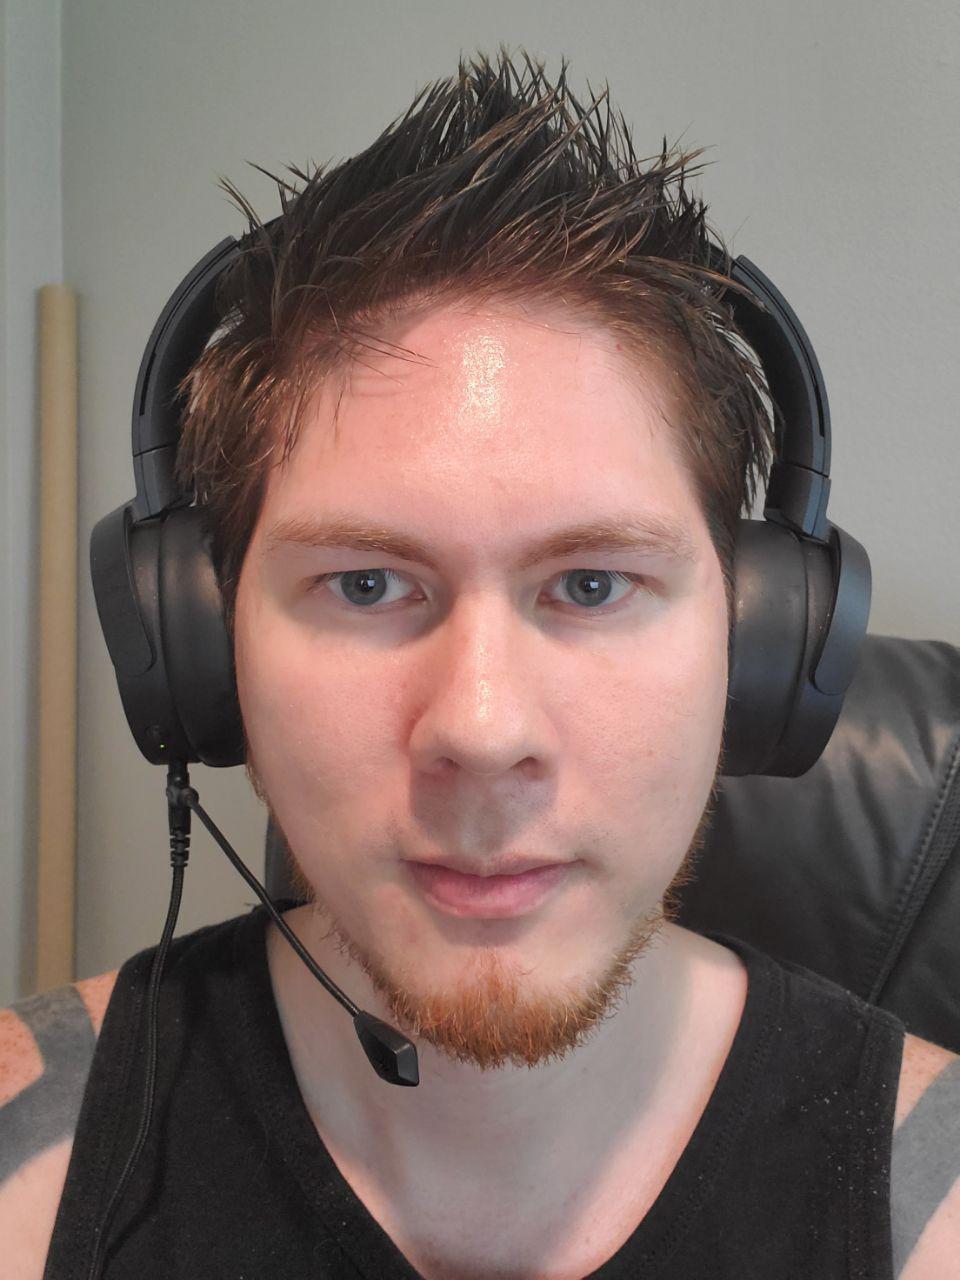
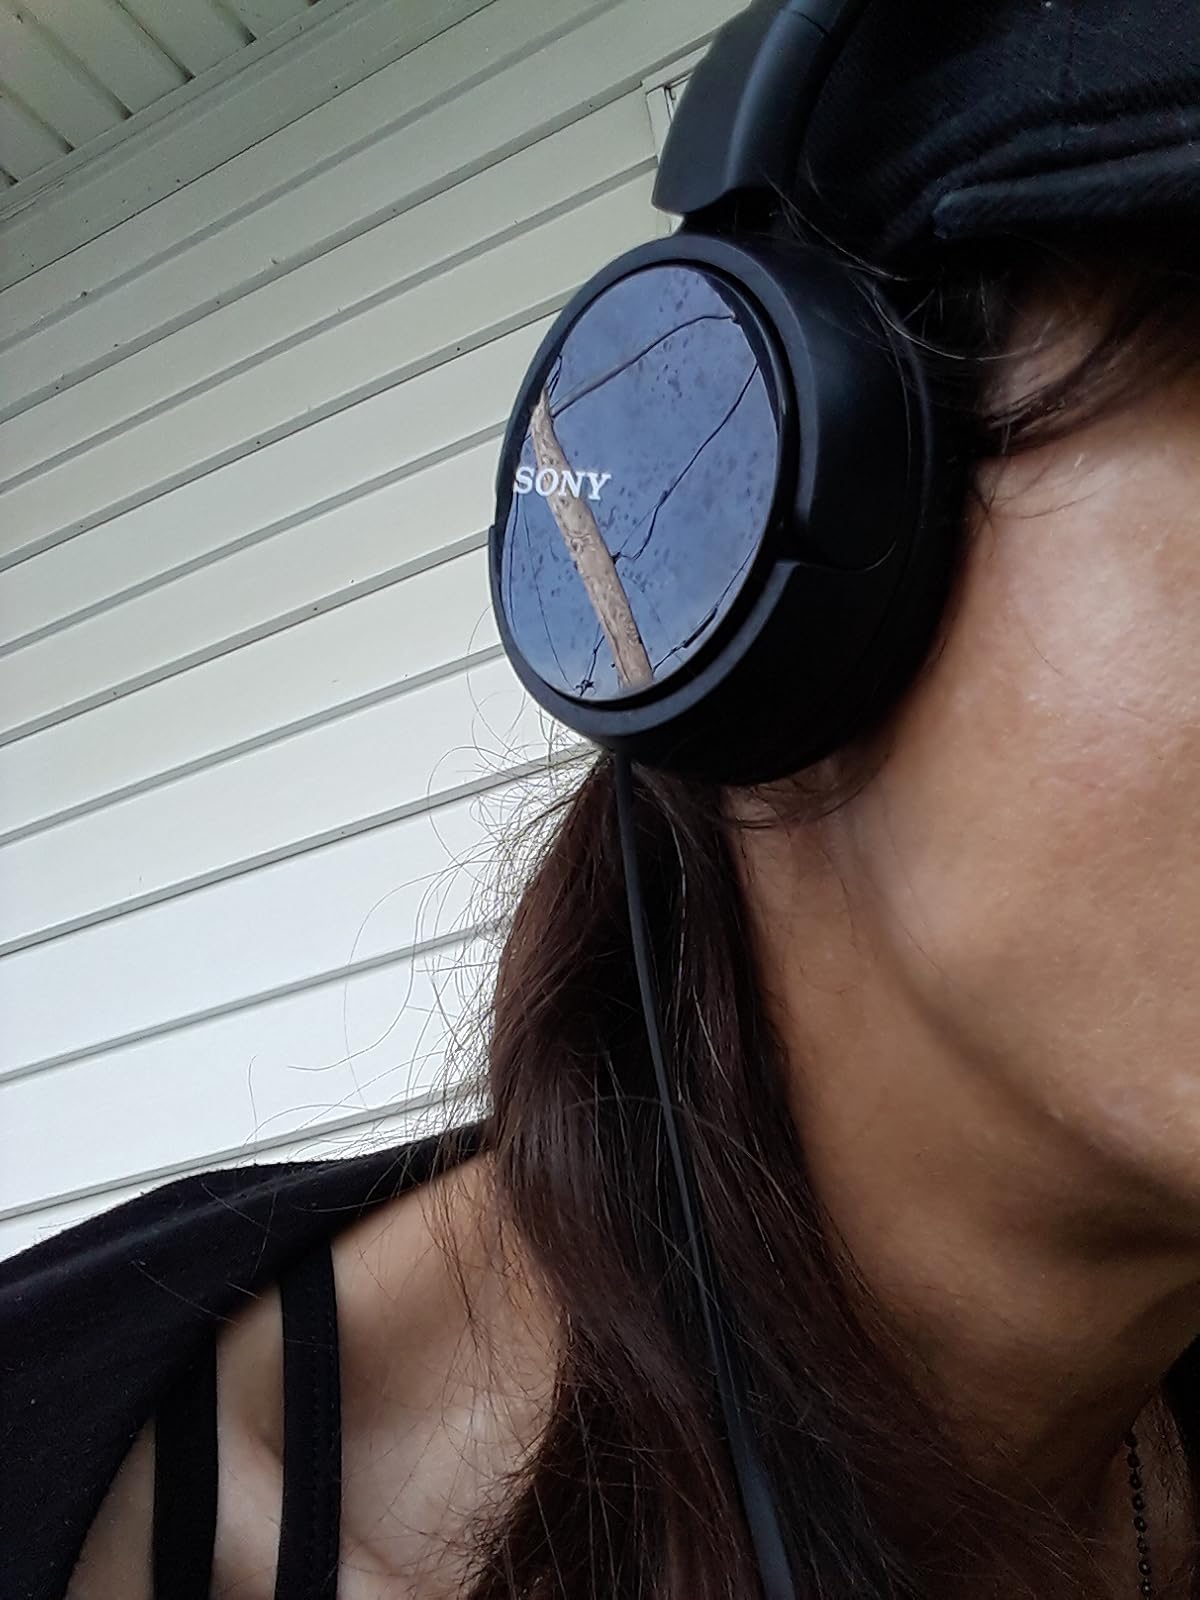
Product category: headphones
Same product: no